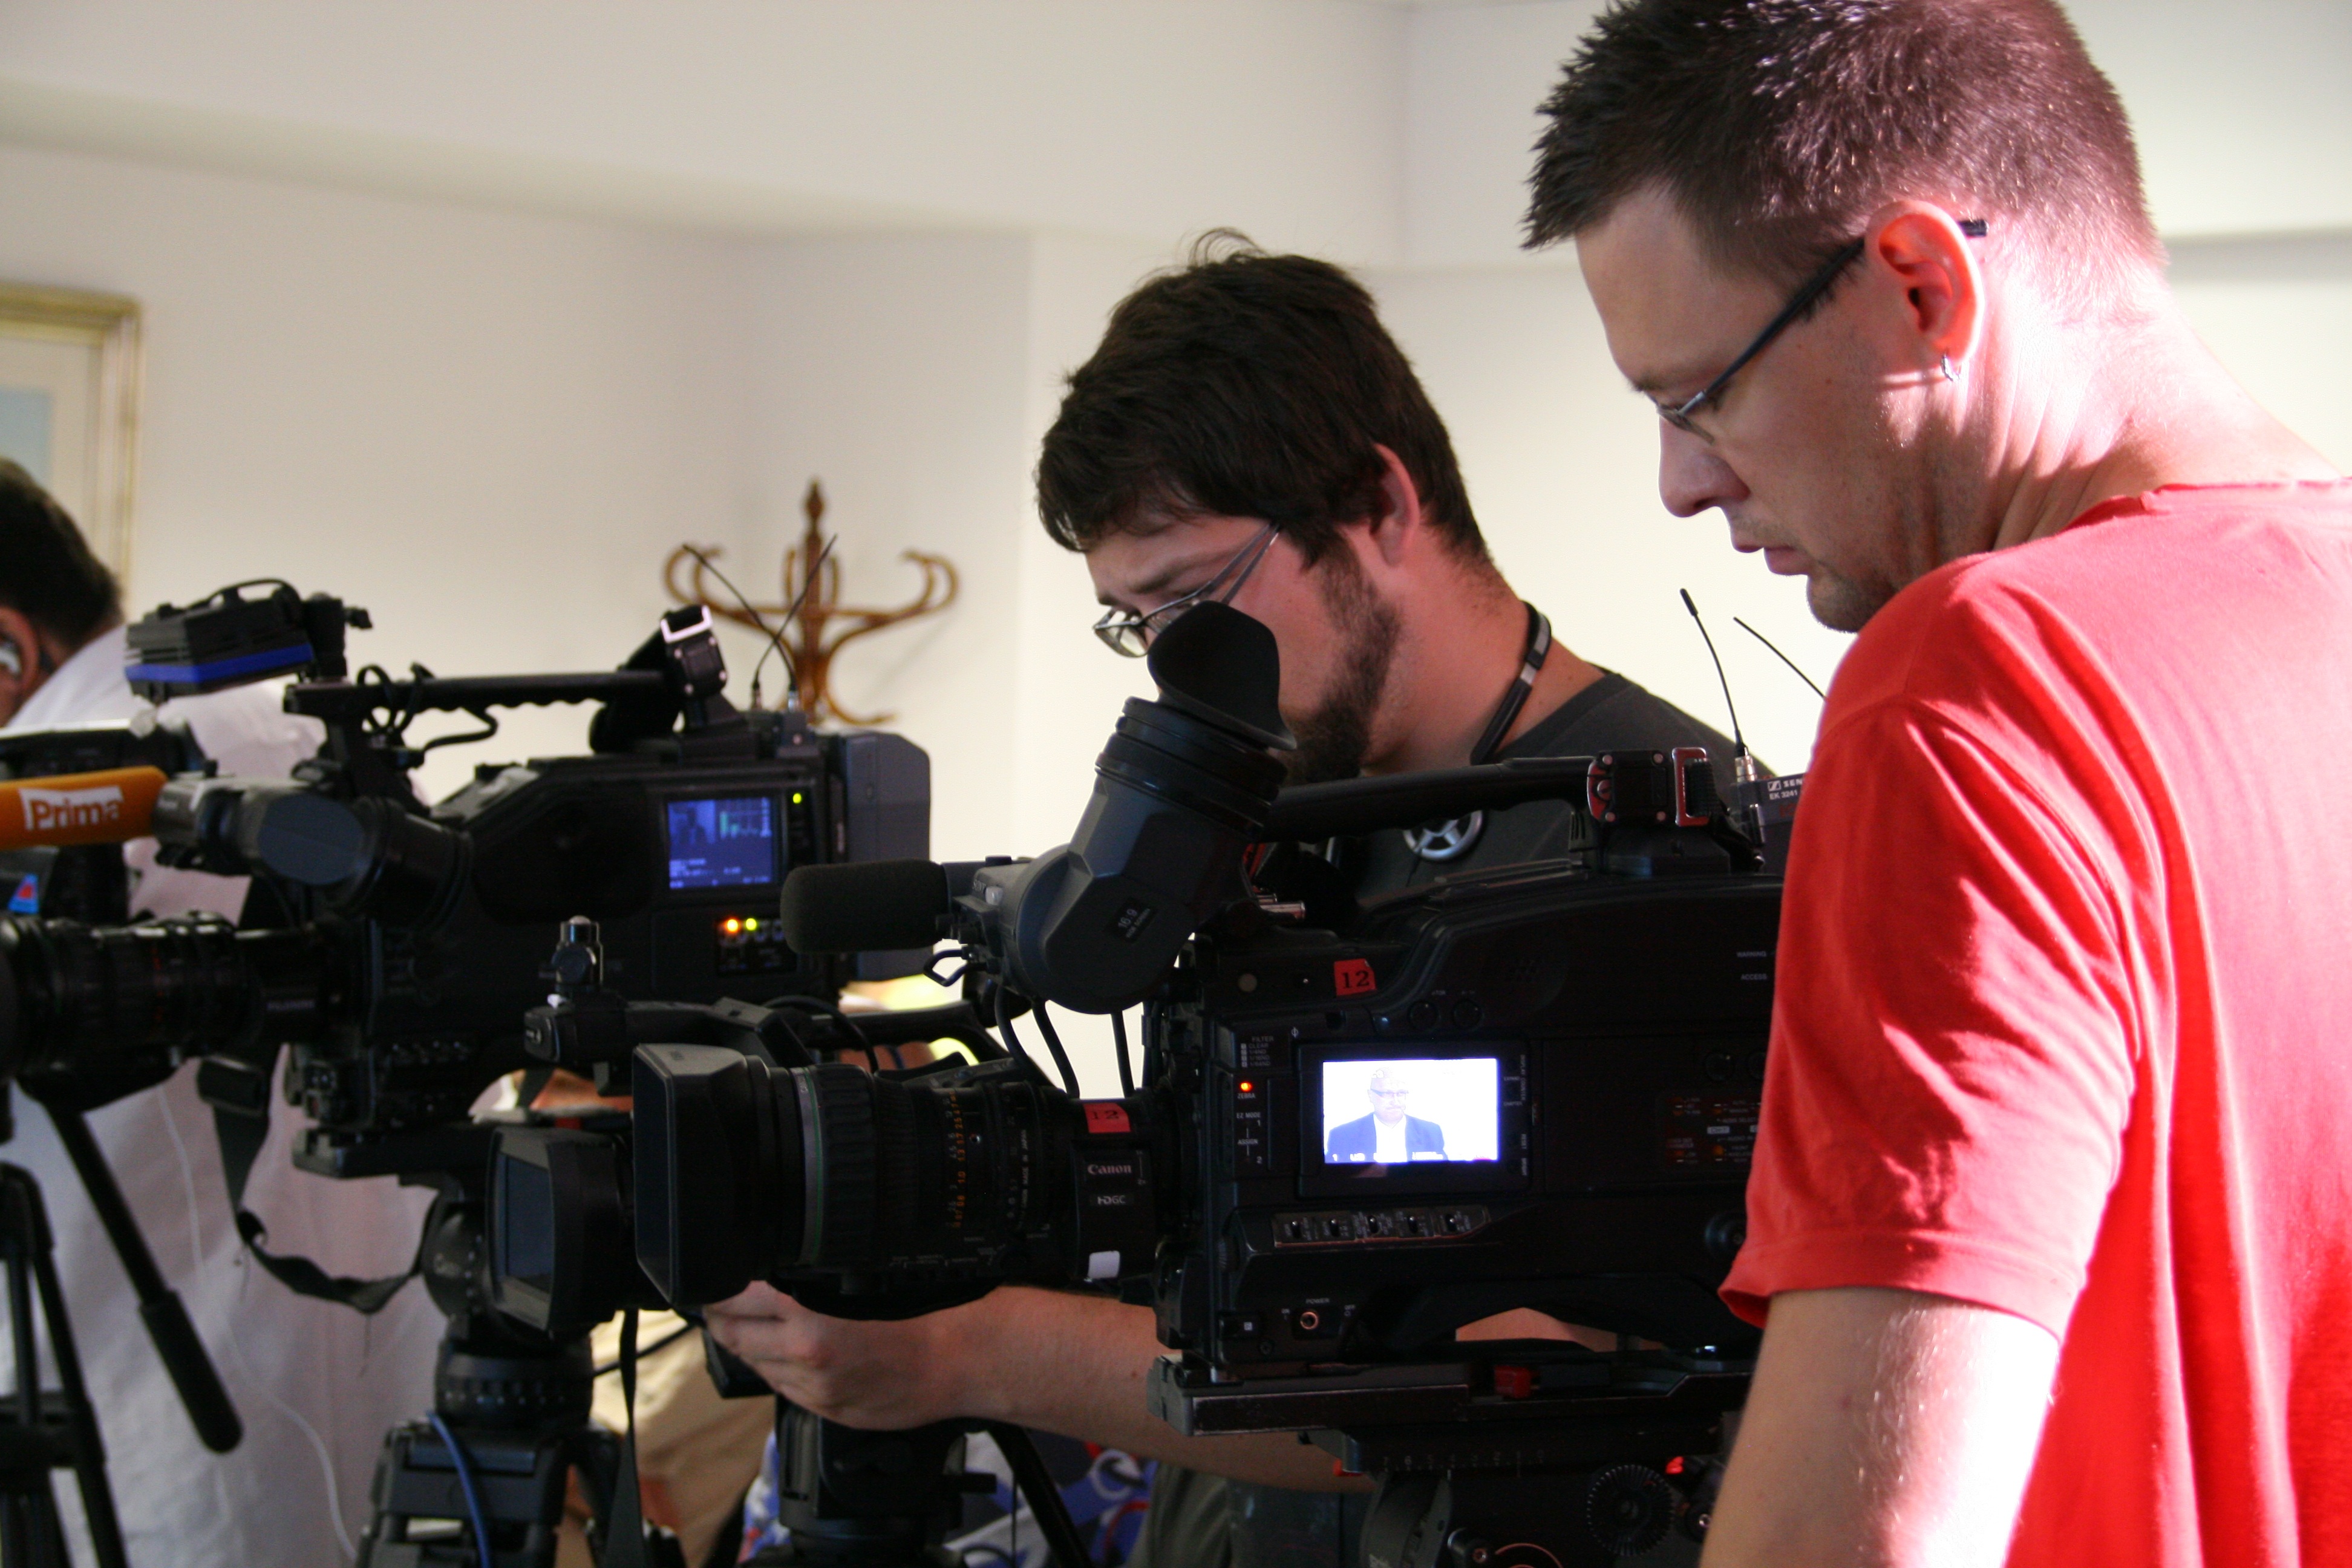
music, tv, musician, press, singing, filmmaking, social group, camera operator, live broadcast